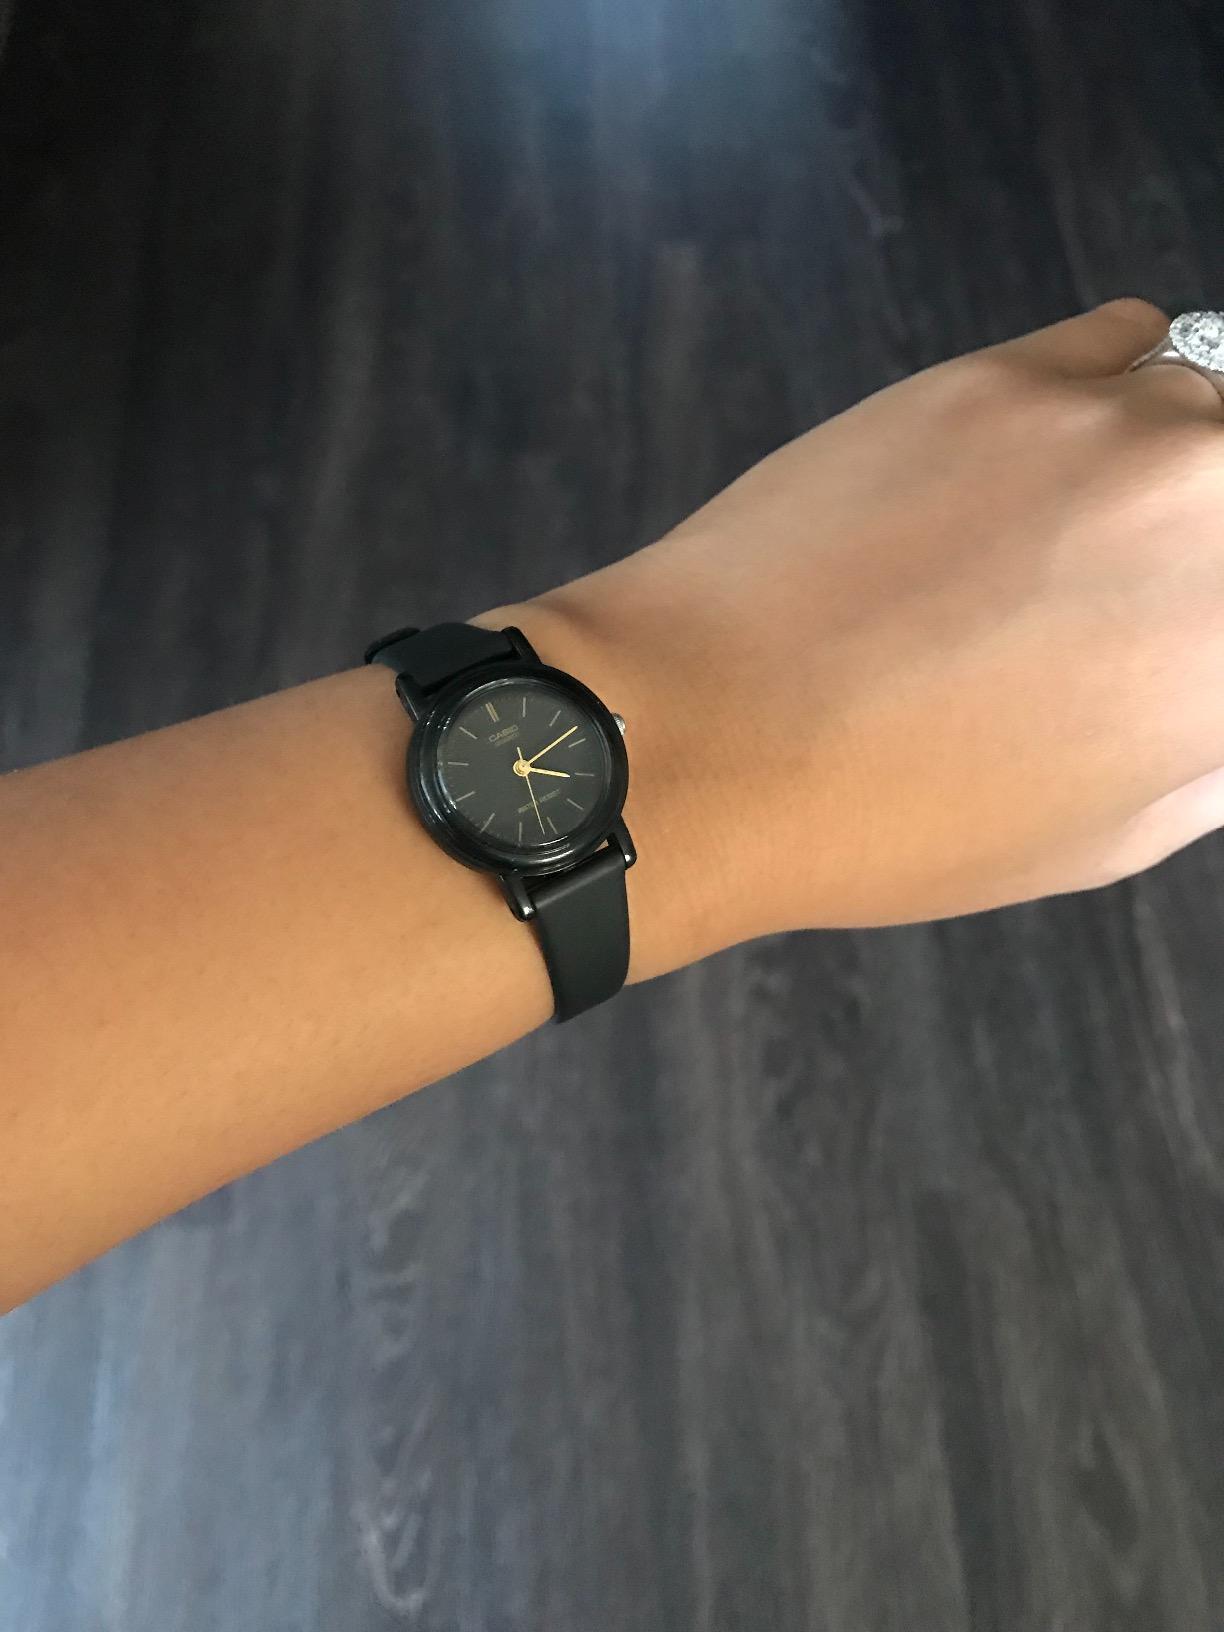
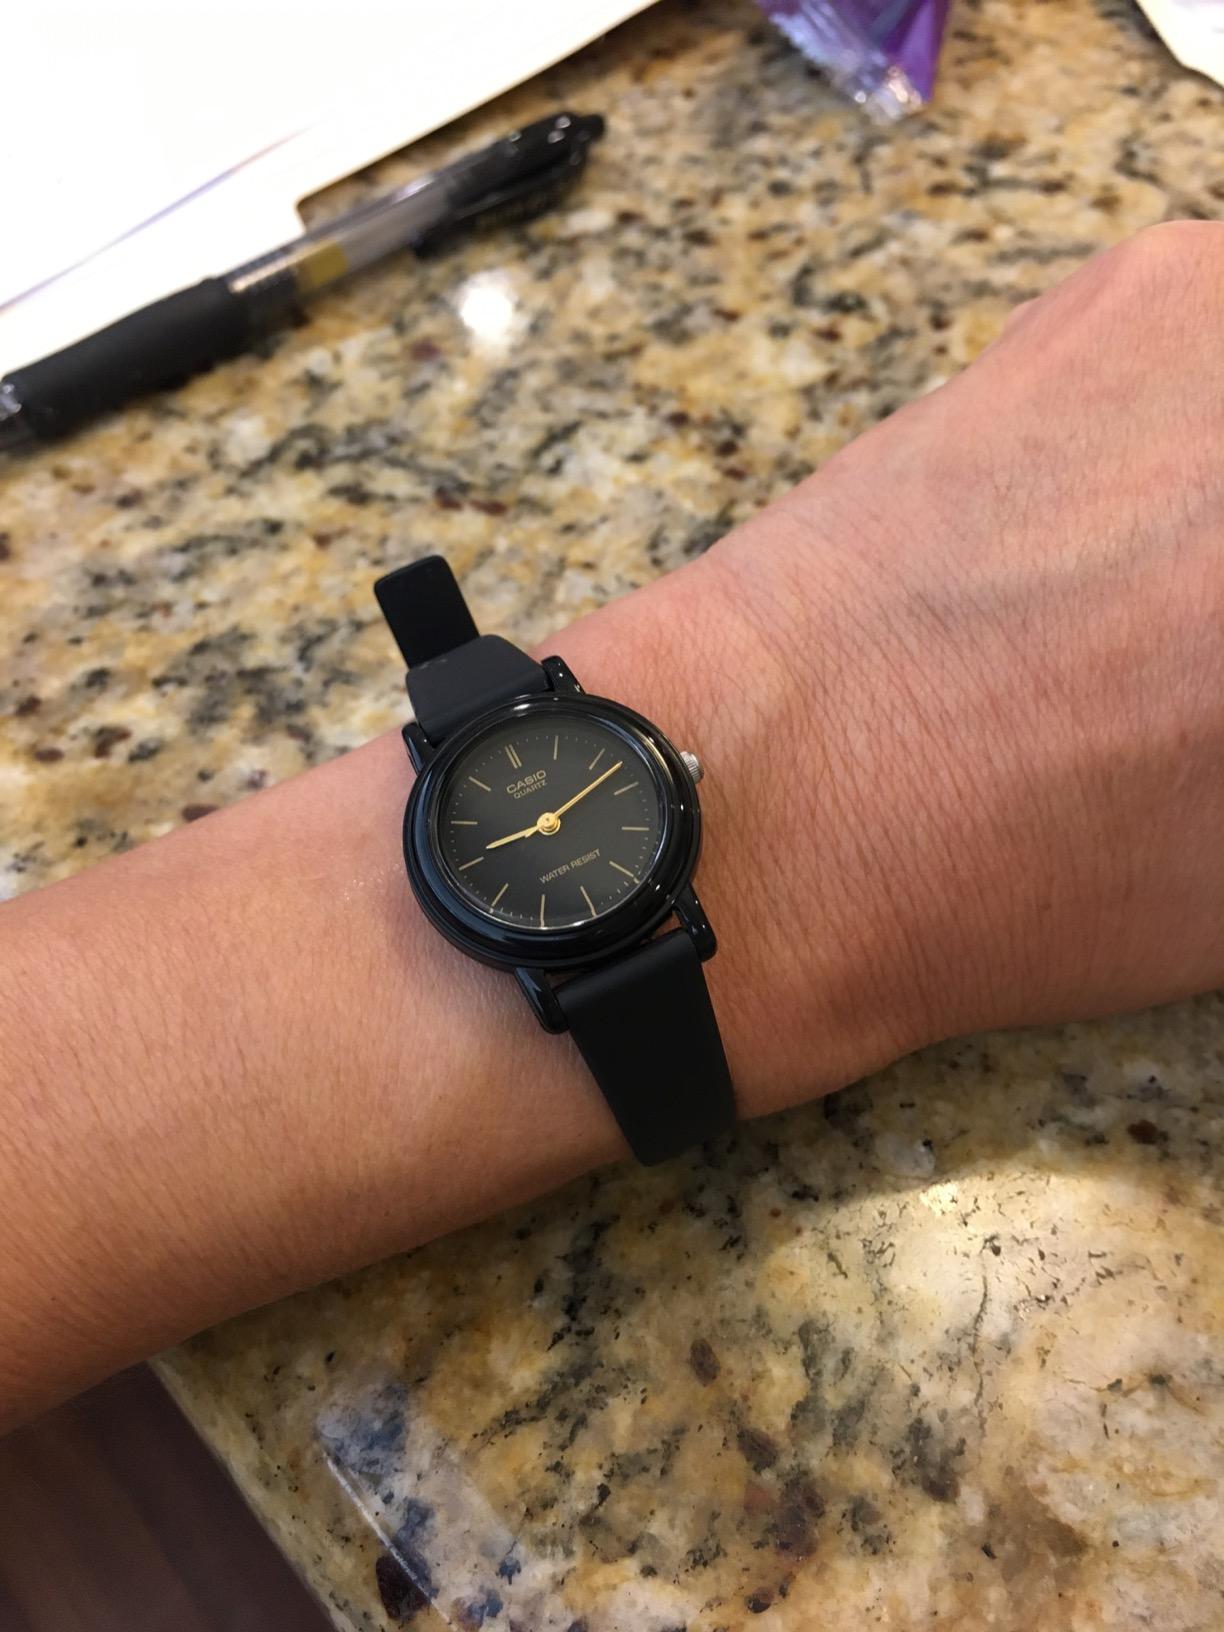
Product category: accessories_watch
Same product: yes